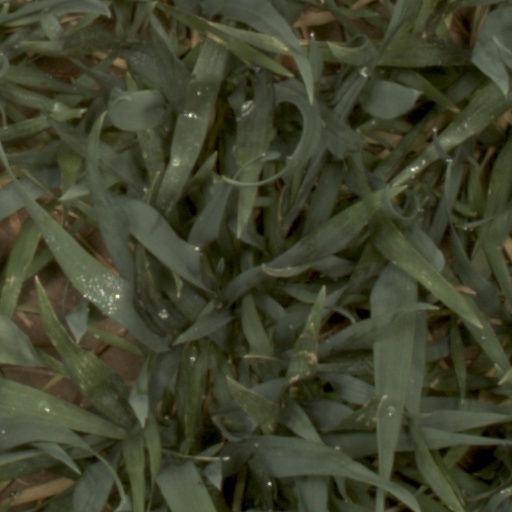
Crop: wheat